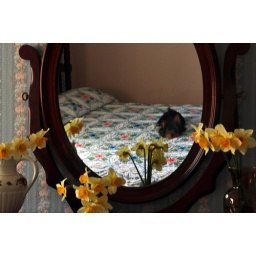
Two toned yellow daffodils in vases on dresser with Curly the Yorky dog reflected on the bed shown in the mirror.